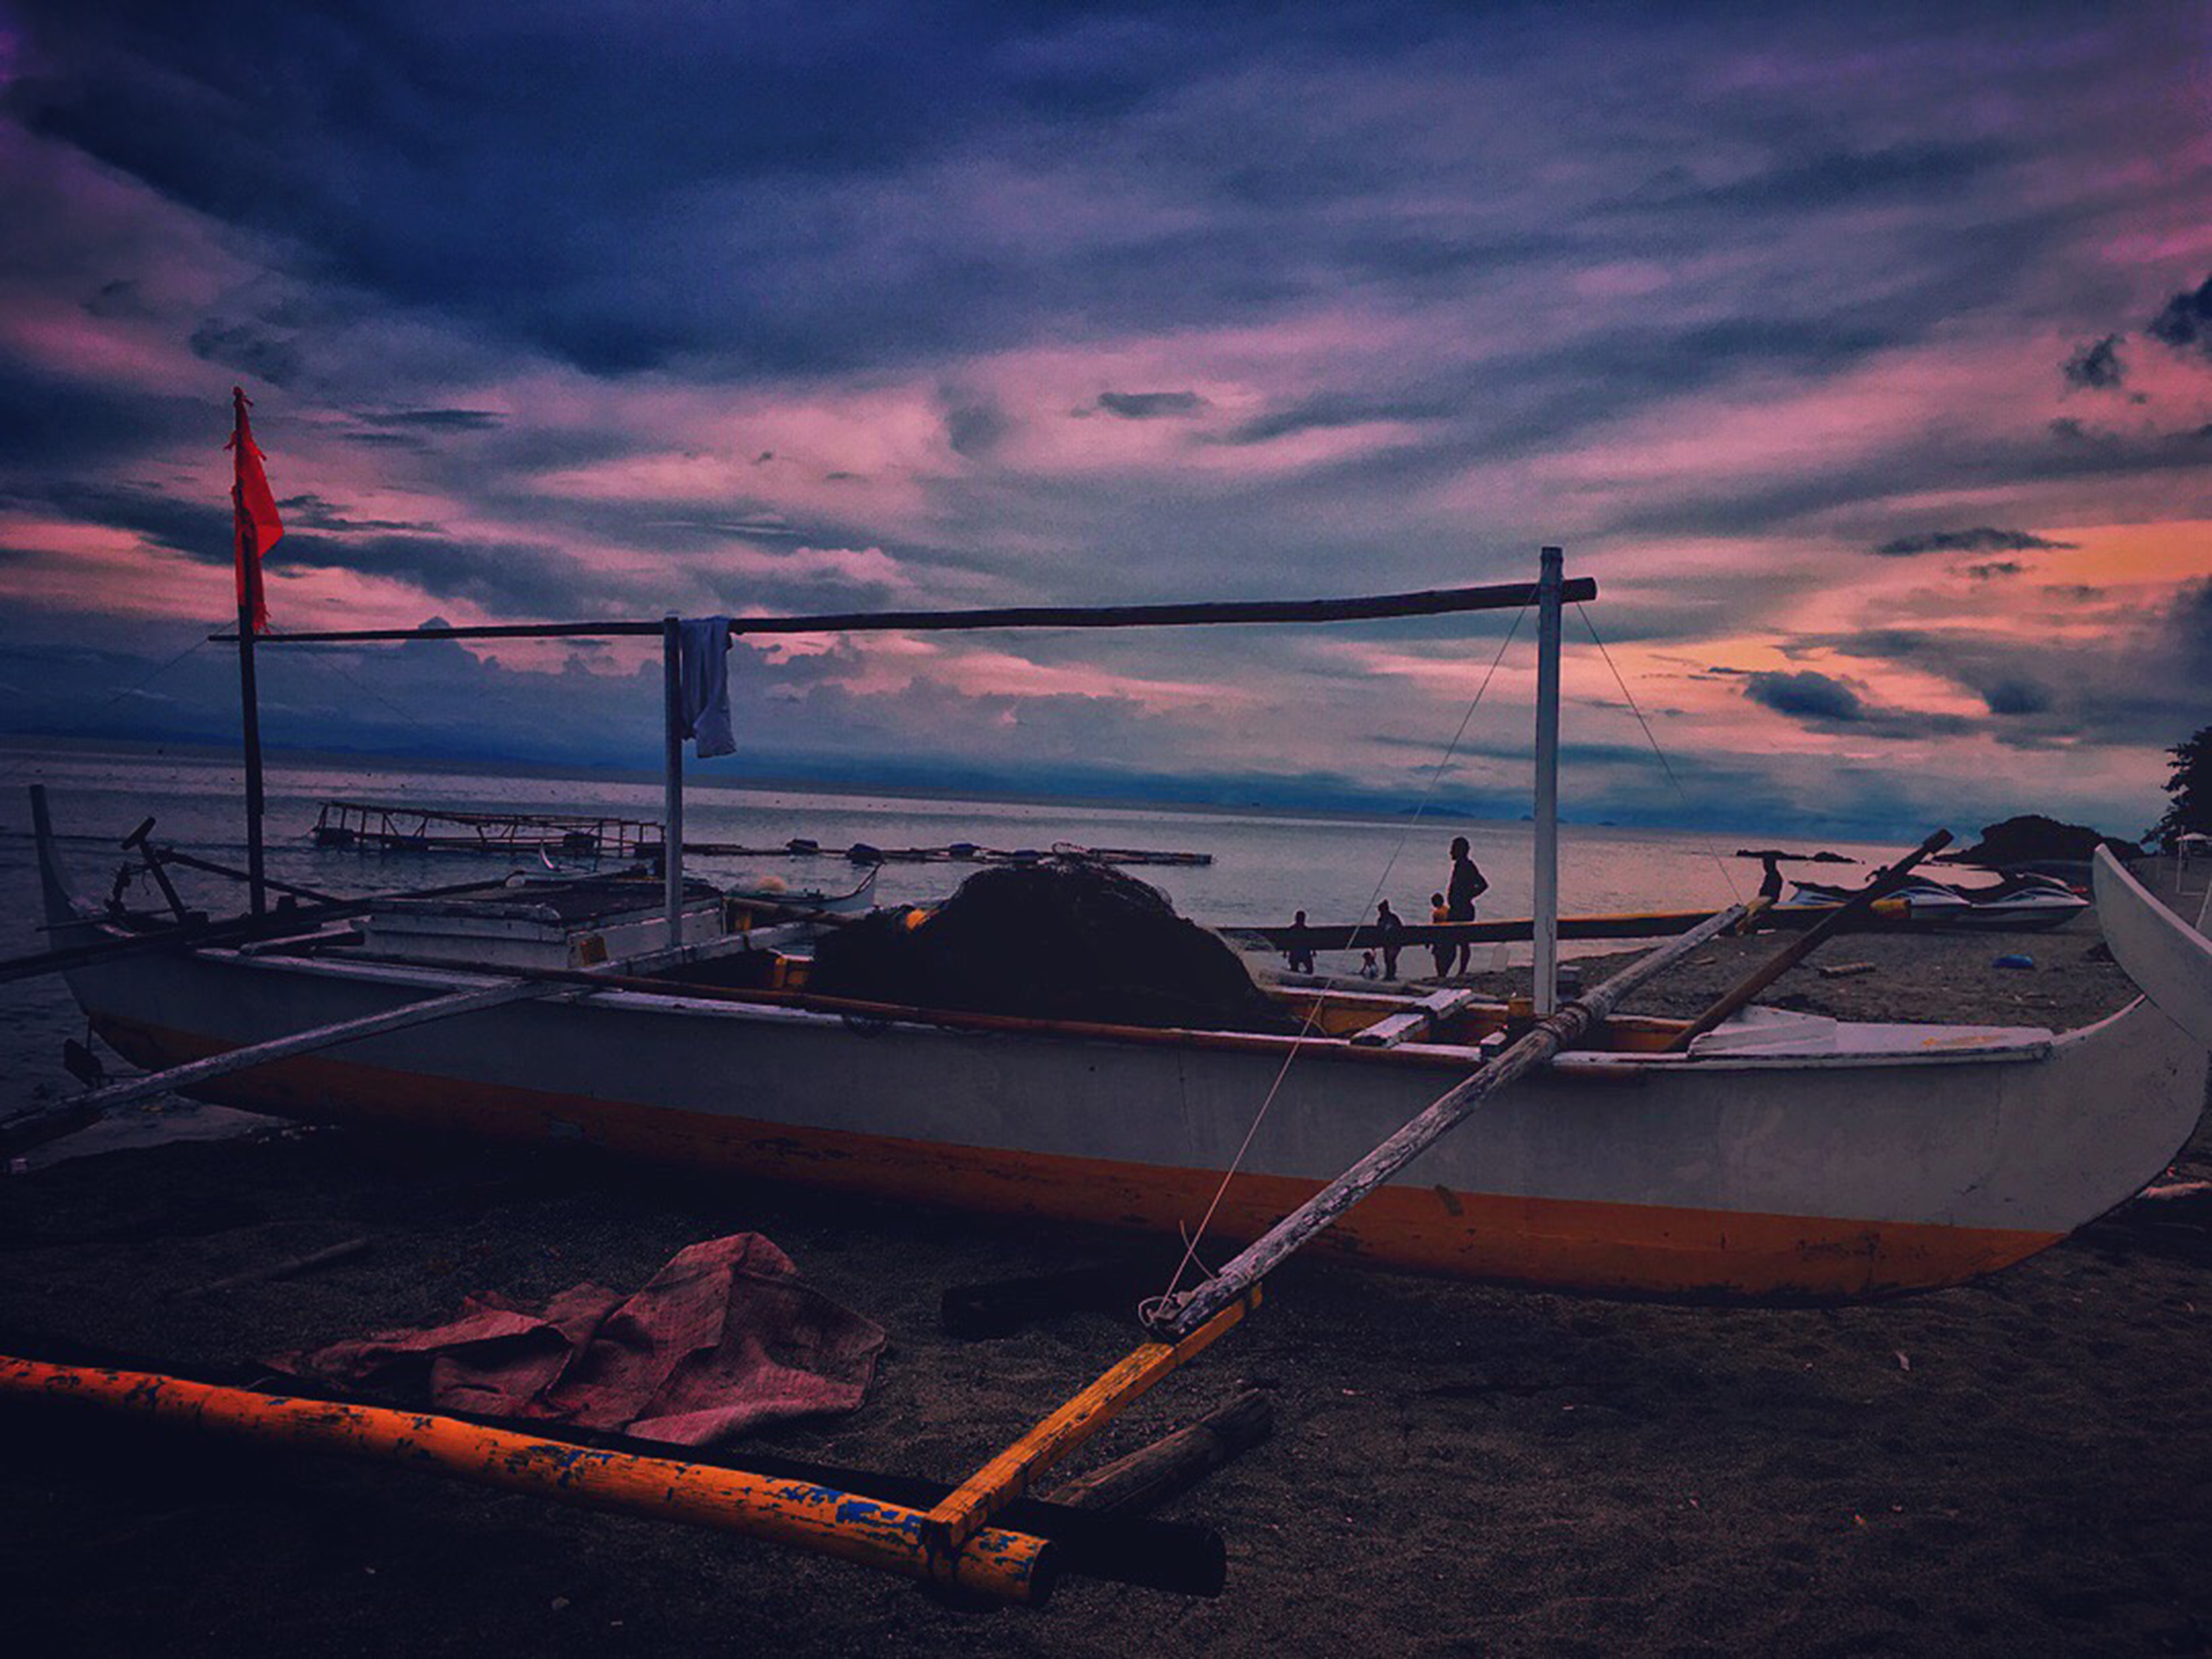
sky, water, cloud, boat, sunset, fishing vessel, sea, evening, afterglow, morning, vehicle, dusk, ocean, horizon, calm, watercraft, night, fishing trawler, sunrise